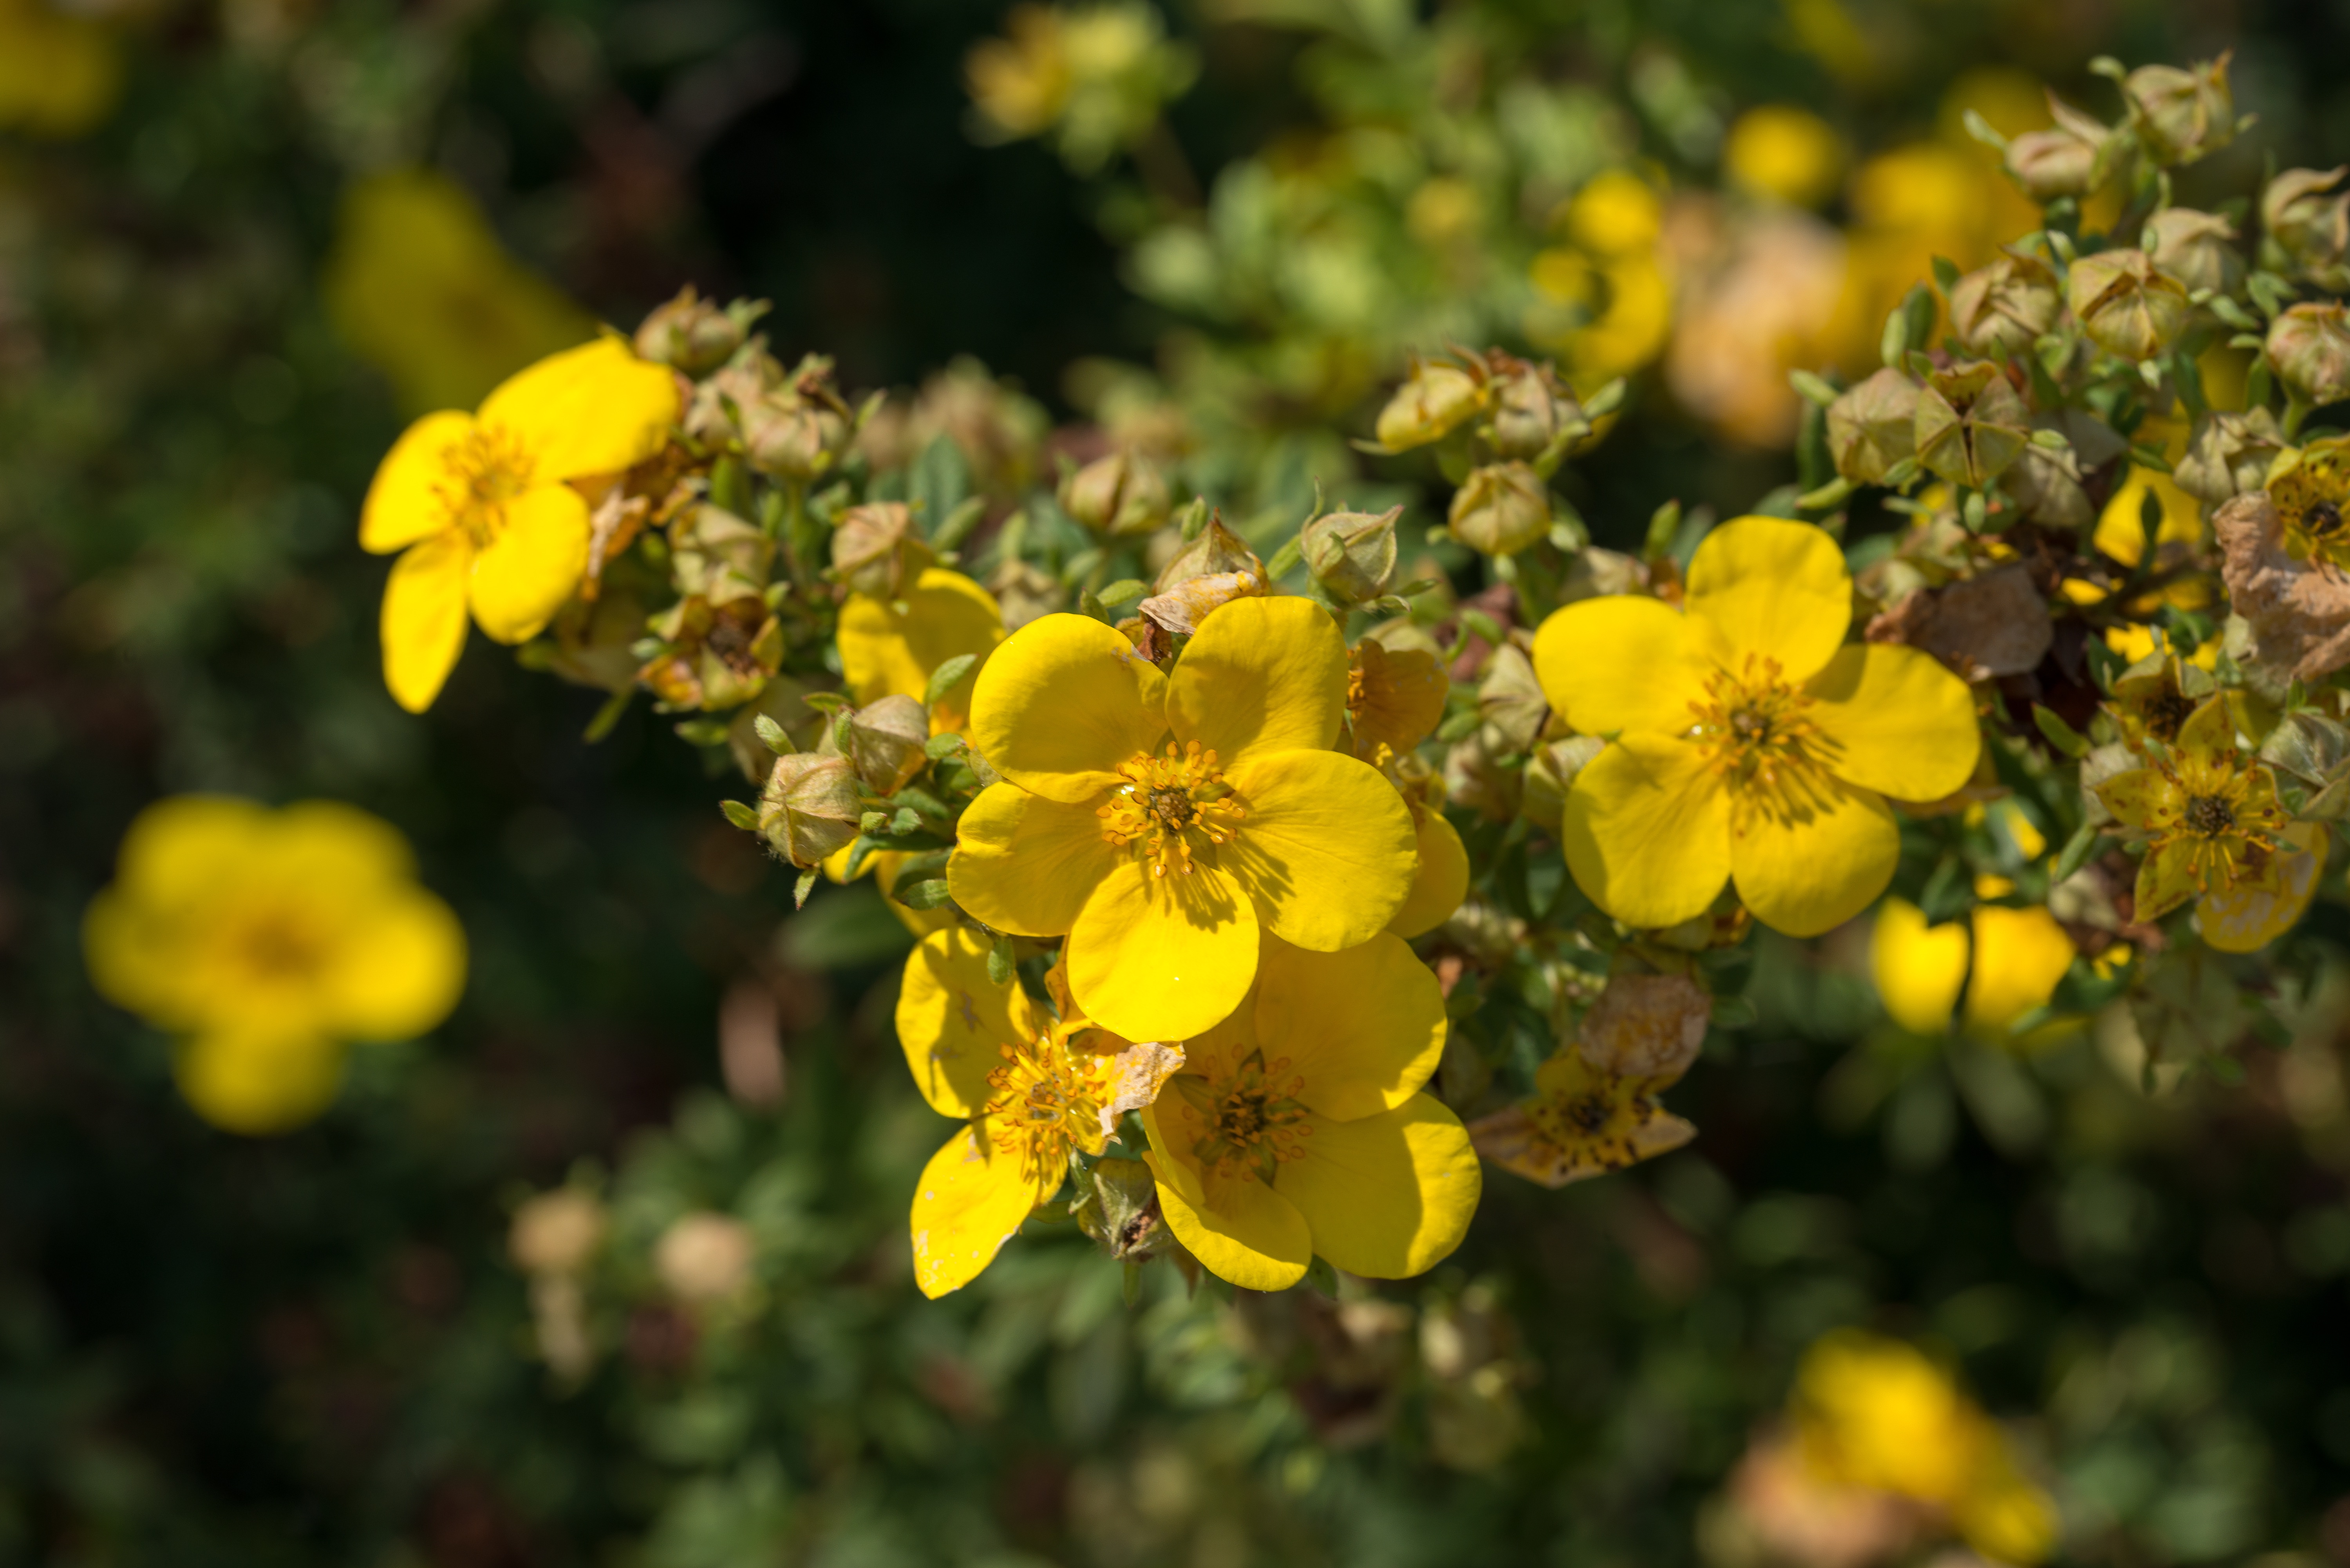
nature, blossom, plant, flower, produce, botany, yellow, flora, wildflower, mustard, macro photography, flowering plant, subshrub, land plant, common tormentil